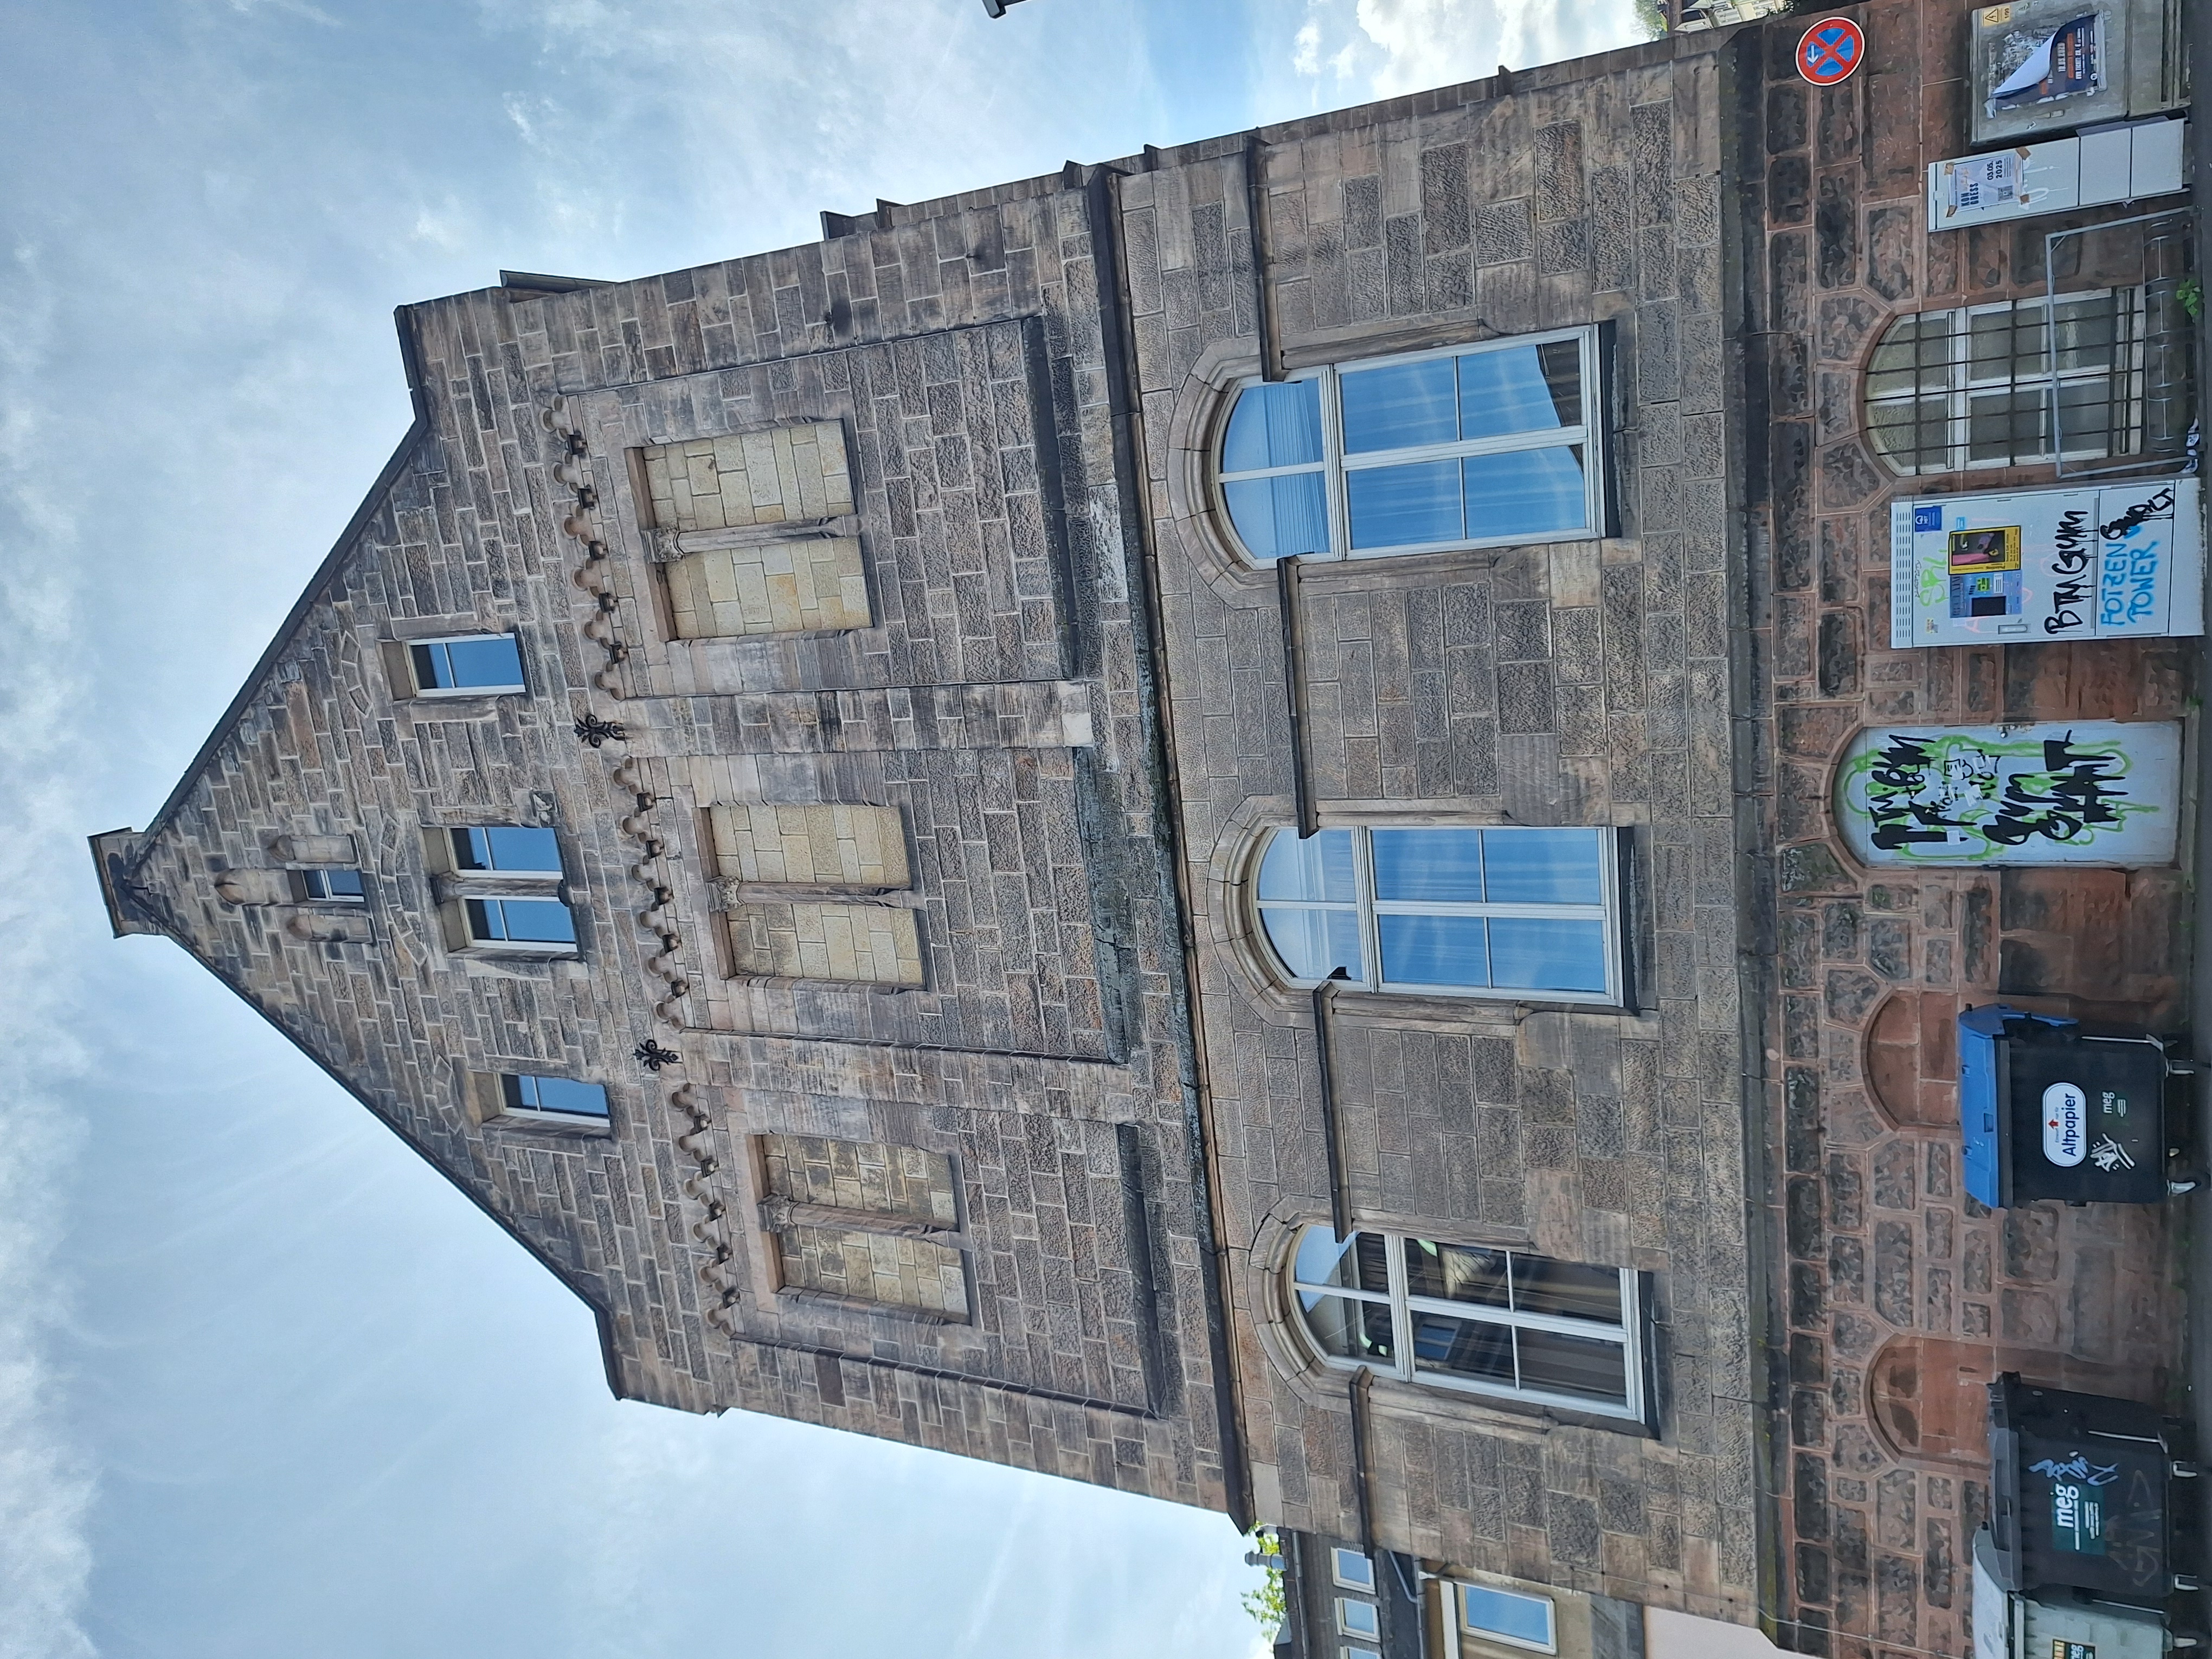
Building: Deutschhausstraße 1